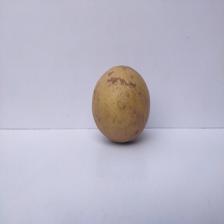
Size: Large